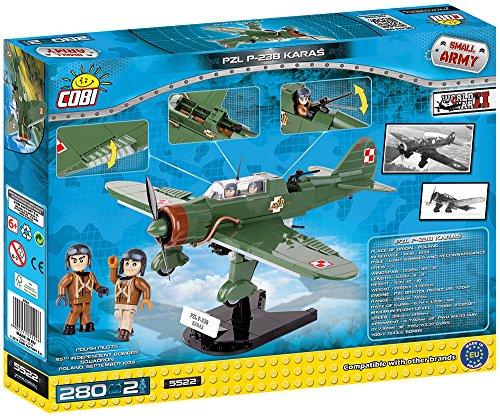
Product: COBI Small Army PZL P-23B Karaś
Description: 2 figure - polish pilots.
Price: $34.99
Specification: ProductDimensions:2.2x11x14.2inches|ItemWeight:1pounds|ShippingWeight:1.15pounds(Viewshippingratesandpolicies)|DomesticShipping:ItemcanbeshippedwithinU.S.|InternationalShipping:ThisitemcanbeshippedtoselectcountriesoutsideoftheU.S.LearnMore|ASIN:B01MG5CSD1|Itemmodelnumber:5522|Manufacturerrecommendedage:6-15years